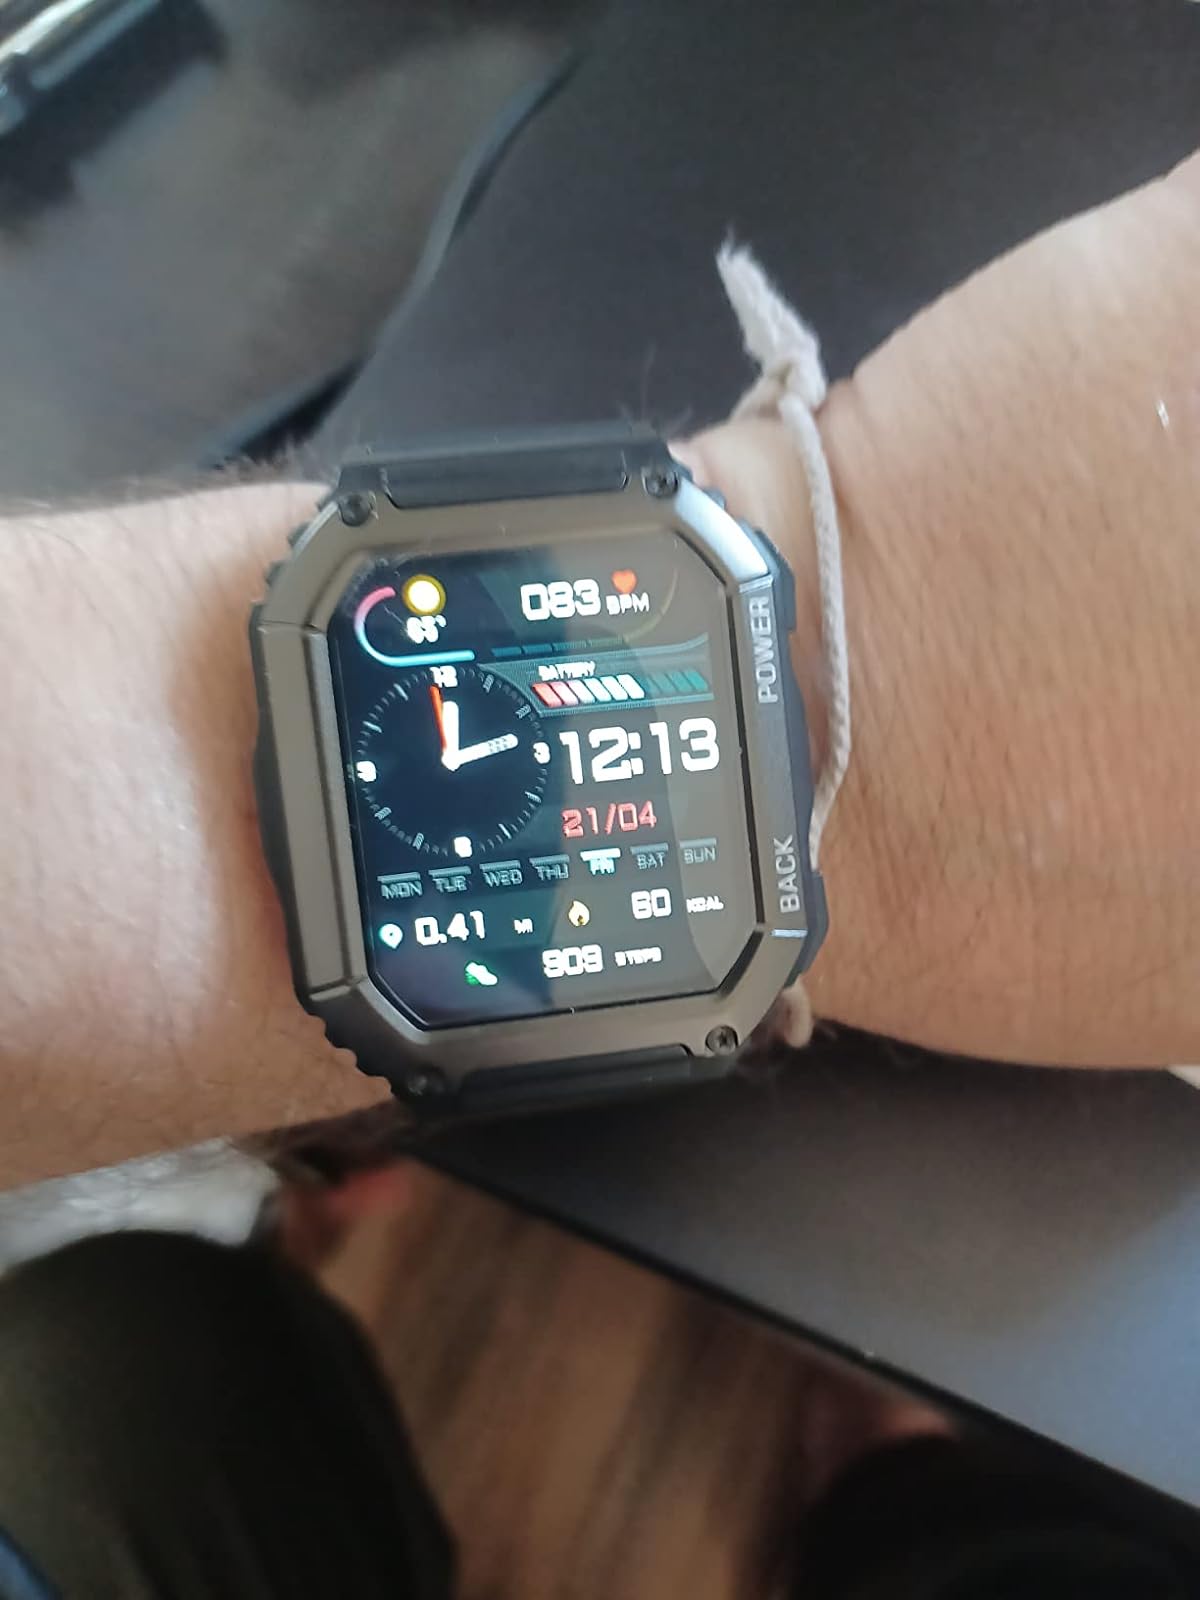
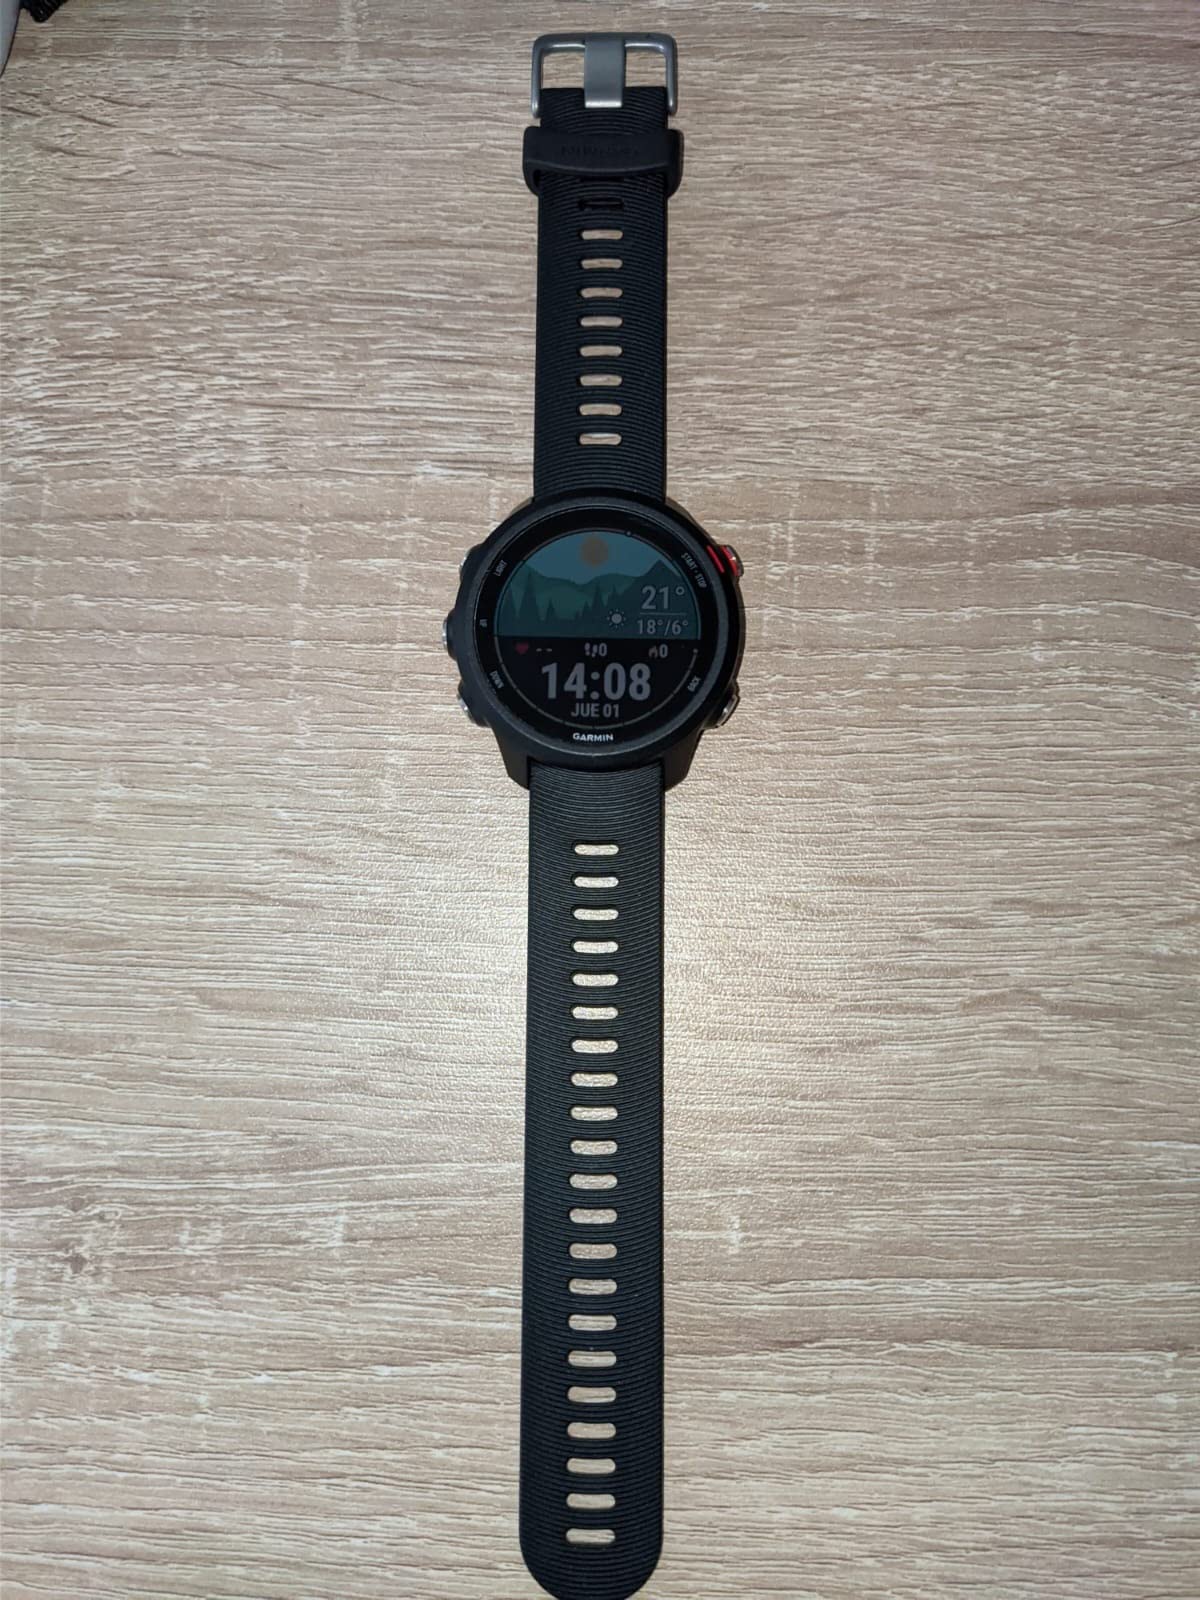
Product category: smartwatch
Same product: no